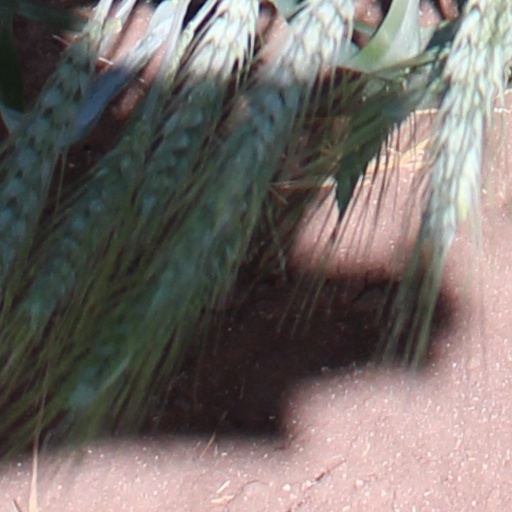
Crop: wheat